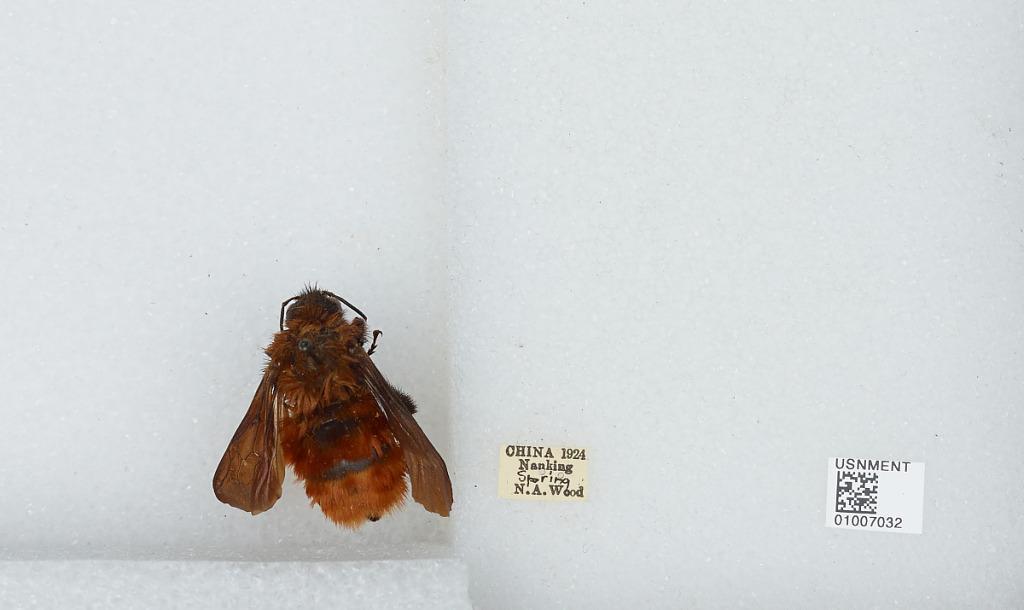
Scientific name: Bombus (Tricornibombus) atripes Smith
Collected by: N. Wood
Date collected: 1924--
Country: China
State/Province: Jiangsu
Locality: Nanjing